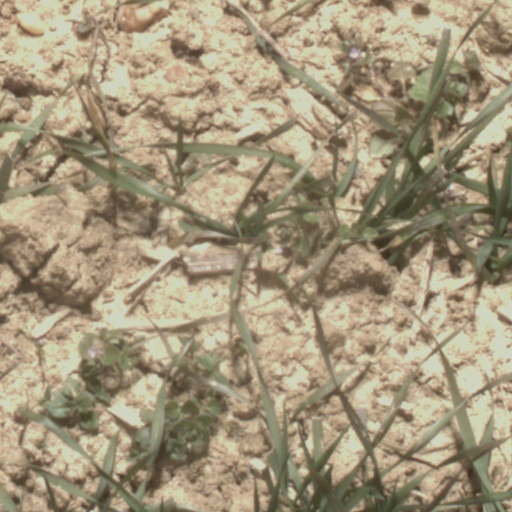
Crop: wheat